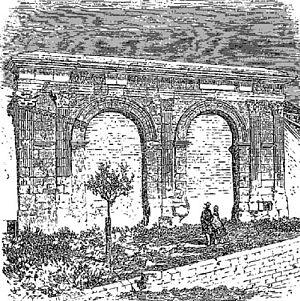
Langres est une commune française du département de la Haute-Marne, dont elle est l'une des deux sous-préfectures, en région Grand Est.
Les Lingons sont une population protohistorique ayant constitué l'un des plus anciens peuples gaulois, l'ethnogenèse du peuple Lingon participant en outre du développement socioculturel protohistorique de l'Arc alpin.